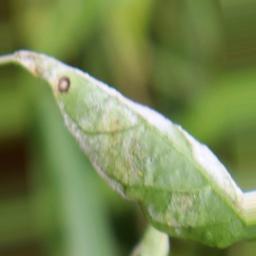
Label: powdery mildew